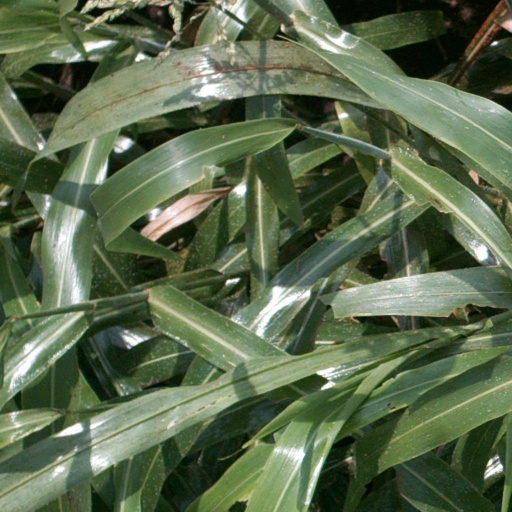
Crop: sorghum